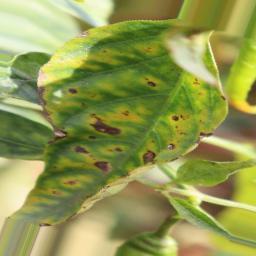
Label: nutritional